Yunlin Hand Puppet Museum

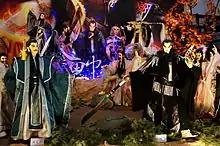
Puppets at Yunlin Hand Puppet Museum.

The Yunlin Hand Puppet Museum is a museum about hand puppets in Huwei Township, Yunlin County, Taiwan.